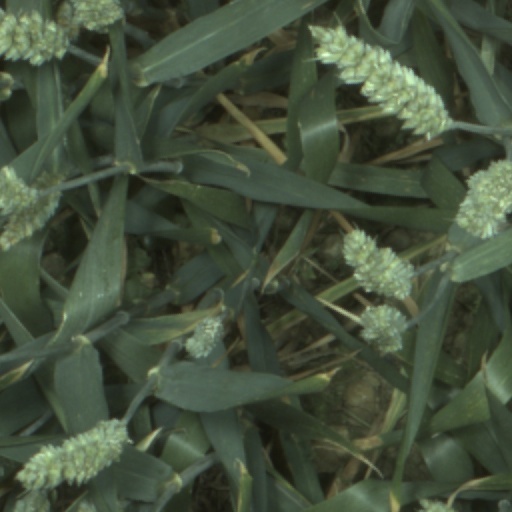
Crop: wheat